Ma Fuxiang

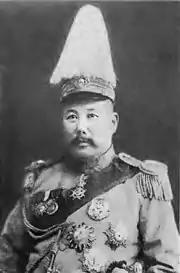
Ma Fuxiang

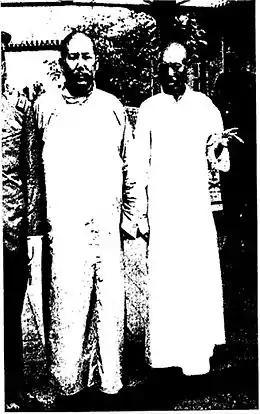
Ma Fuxiang and Gen. Wu Peifu

During the Xinhai Revolution in 1912, Ma Fuxiang protected a Catholic mission from attacks by the Gelaohui in the Sandaohe district and he also protected another Catholic mission from attacks in 1916.